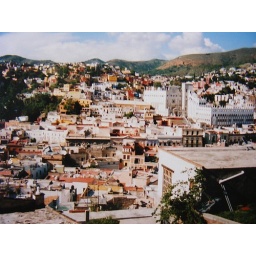
View of downtown, including the university (the white building on the right, in the middle distance)